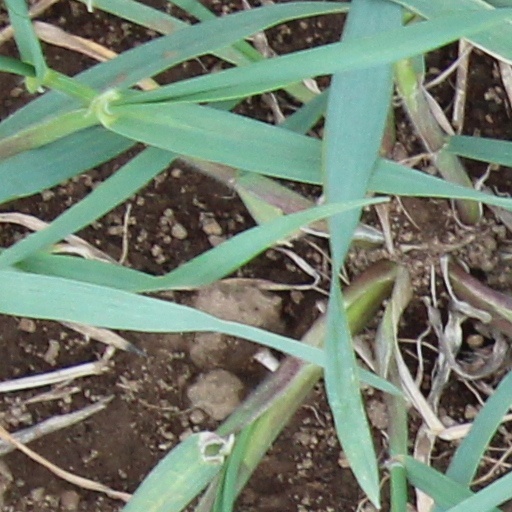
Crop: wheat